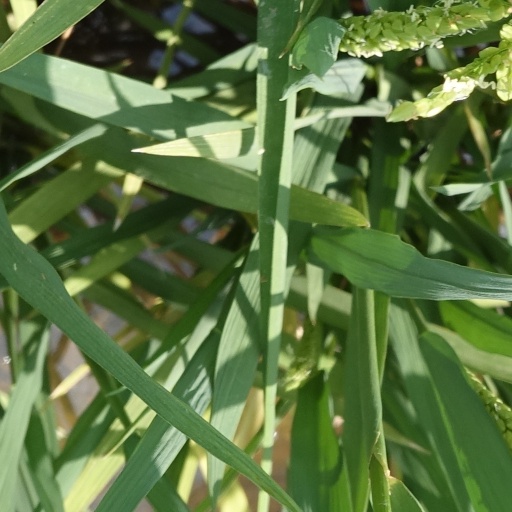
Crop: rice